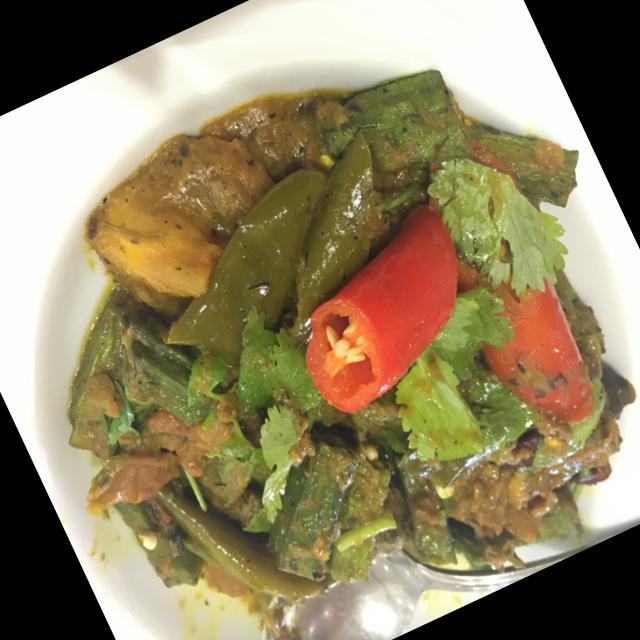
Dish: bhindi_masala